Sharks (rugby union)

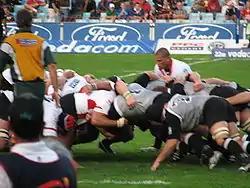
Sharks playing Cats (now Lions) in 2006

In 2012, the Sharks made a dramatic playoff run, traveling over 55,000 km to win knockout matches in Australia and South Africa before falling to the Chiefs in the final. They won the South African Conference in 2014, but coaching instability followed, with John Plumtree and Jake White leaving in quick succession. After a poor 2015 season, the team began to stabilize and reached four consecutive quarter-finals in 2016, 2017, 2018 and 2019. The Sharks led the 2020 Super Rugby season before it was cancelled due to the COVID-19 pandemic.